Leninist Komsomol of the Russian Federation

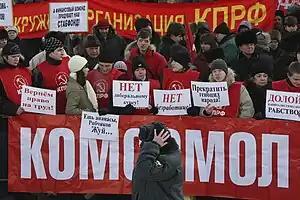
Komsomol at a rally

Organizing meetings, rallies, demonstrations, picketing with the purpose of expressing an opinion on current societal and youth issues. Participating in election campaigns for the Communist Party, put forward, in collaboration with the Communist Party, its representatives in government bodies at various levels. Developing a network of regional, local and primary LKSM offices. Organizing at the universities: courses, clubs, libraries, studios, summer camps etc.